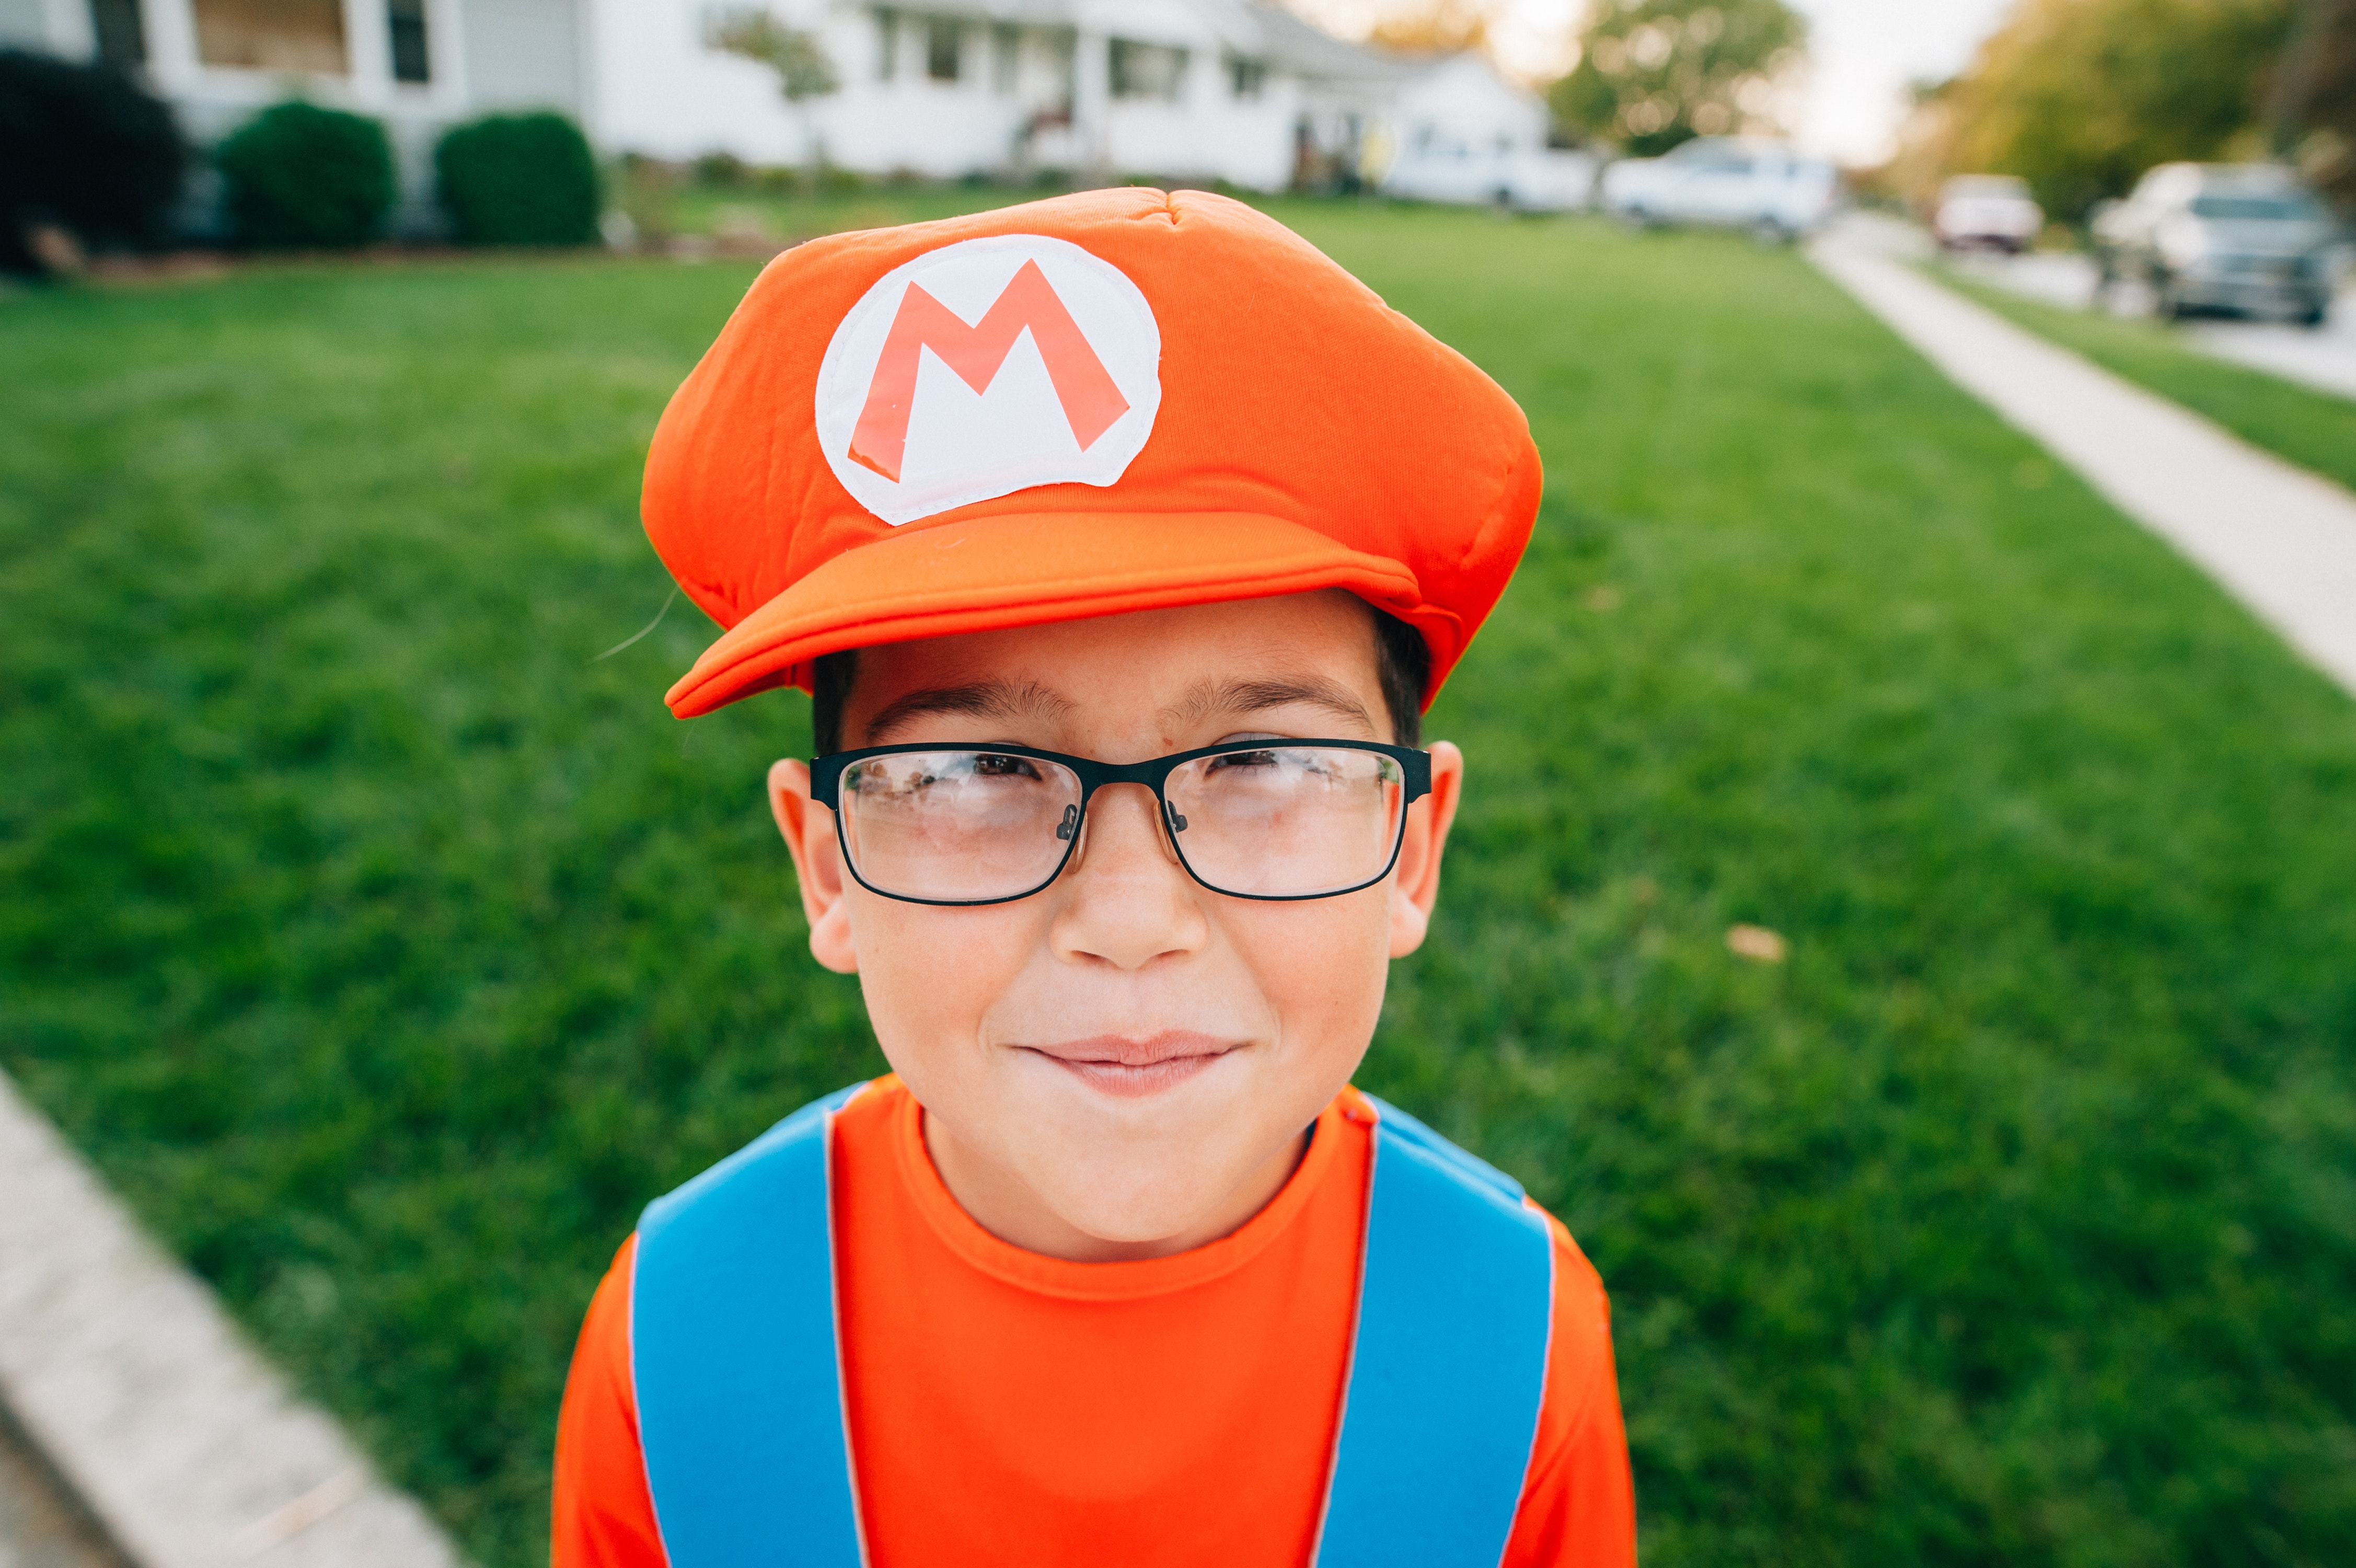
clothing, personal protective equipment, red, cap, hat, orange, headgear, baseball cap, eyewear, glasses, fun, cool, fashion accessory, leisure, smile